Ssamjang

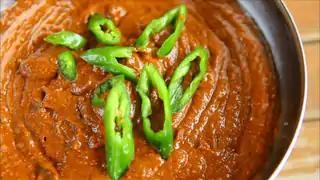

Ssamjang is a thick, spicy paste used with food wrapped in a leaf in Korean cuisine. The sauce is made of fermented soy beans ("doenjang"), red chili paste ("gochujang"), sesame oil, onion, garlic, green onions, and optionally brown sugar.